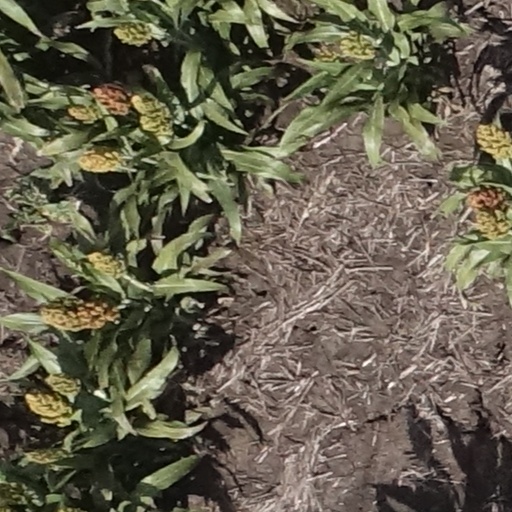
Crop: sorghum